Ralph Howard, 7th Earl of Wicklow

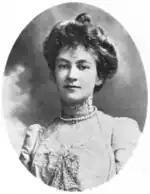
Lady Gladys Hamilton in 1902

Lord Wicklow married at St. Mark's Church, North Audley Street, London, on 14 January 1902, Lady Gladys Mary Hamilton (1880–1917), daughter of James Hamilton, 2nd Duke of Abercorn and Lady Mary Anna Curzon-Howe. As the couple were both prominent and visible members of Anglo-Irish society, the bride received valuable presents from several public bodies in Ireland, and the ceremony was performed by the Archbishop of Armagh (Primate of All Ireland). They had one son, who succeeded his father as Earl.